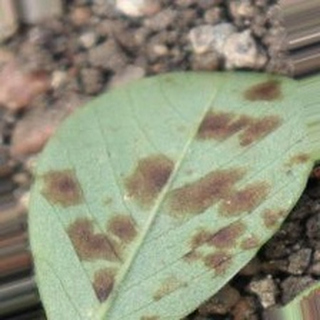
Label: groundnut_rust